Latin American Film Festival

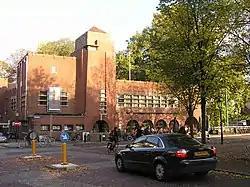
The Latin American Film Festival is held in the Louis Hartlooper Complex in the city of Utrecht.

The Latin American Film Festival (LAFF) was a film festival dedicated to Latin American cinema, held annually in the city of Utrecht, Netherlands, from 2005 to 2013.